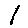
Label: 1